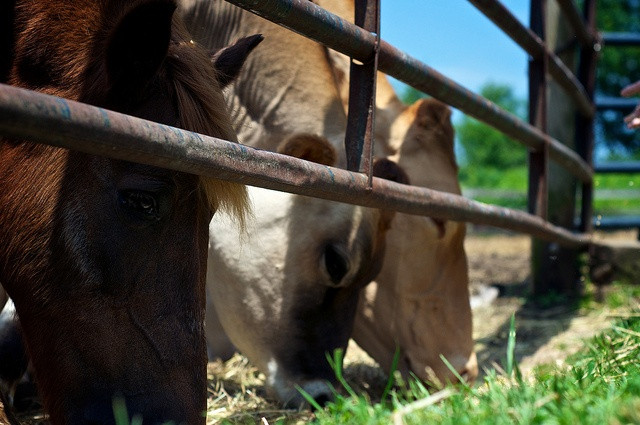
two cows behind a metal fence eating some grass
cows behind a metal fence eating some grass
Three animals are grazing near a metal fence.
Two cows and a Horse grazing next to a metal fence.
2 cows and a horse graze behind a fence.